NASCAR on ESPN

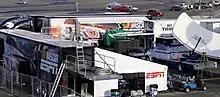
The ESPN media compound at Auto Club Speedway in 2010

The television show promo of NASCAR on ESPN, ESPN2 and ABC in 2007 can be seen as a sneak peek in the 2006 Disney/Pixar animated film "Cars" on DVD and VHS in the widescreen and fullscreen versions. ESPN (and ABC) regained rights to air NASCAR races in 2007 after NBC Sports dropped NASCAR at the end of 2006. Each race telecast began with the pre-race show "NASCAR Countdown". As of the 2011 season Nicole Briscoe was the usual host, with Brad Daugherty and Rusty Wallace providing commentary. It was typically 1 hour for Sprint Cup and major Nationwide races and a half-hour for all other Nationwide races. In addition to the races, ESPN2 aired a daily show called "NASCAR Now", which was similar to "Baseball Tonight" and "NFL Primetime". It aired daily on ESPN2 and was hosted by Briscoe, with various others substituting. Unlike other league shows on ESPN such as NFL Live, Baseball Tonight, and College Football Live, NASCAR Now only aired during the NASCAR season.